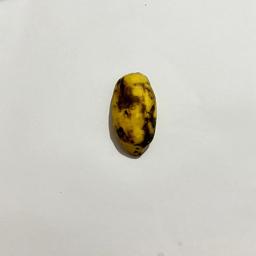
Banana variety: Sabri Kola